MROH9

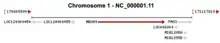
MROH9 genomic location on chromosome 1.

The MROH9 gene is encoded by an mRNA transcript that is 3,102 nucleotides in length. mRNA transcript variant 1 (NM_001163629.2), which encodes protein isoform 1 (NP_001157101.1), is the longest transcript encoding the longest, highest-quality isoform. Transcript variant 2 is found to have a shorter, more distant C-terminus, and an alternative 3’ coding region and 3’ UTR compared to variant 1. Transcript variant 1 has 23 exons, making up a coding sequence that is 2,586 nucleotides long.